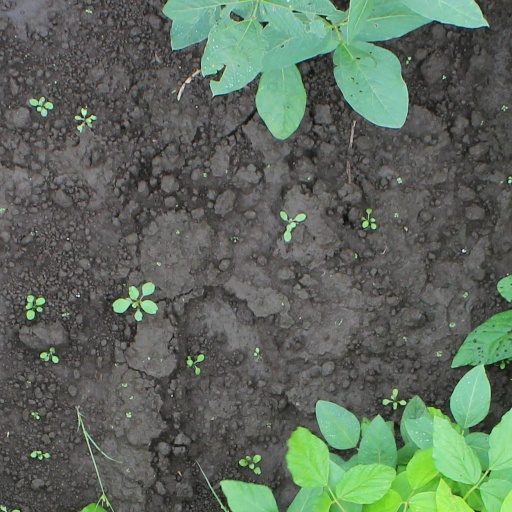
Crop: soybean